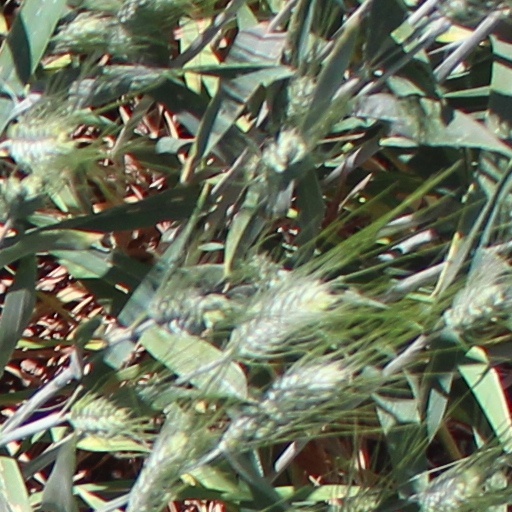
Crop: wheat